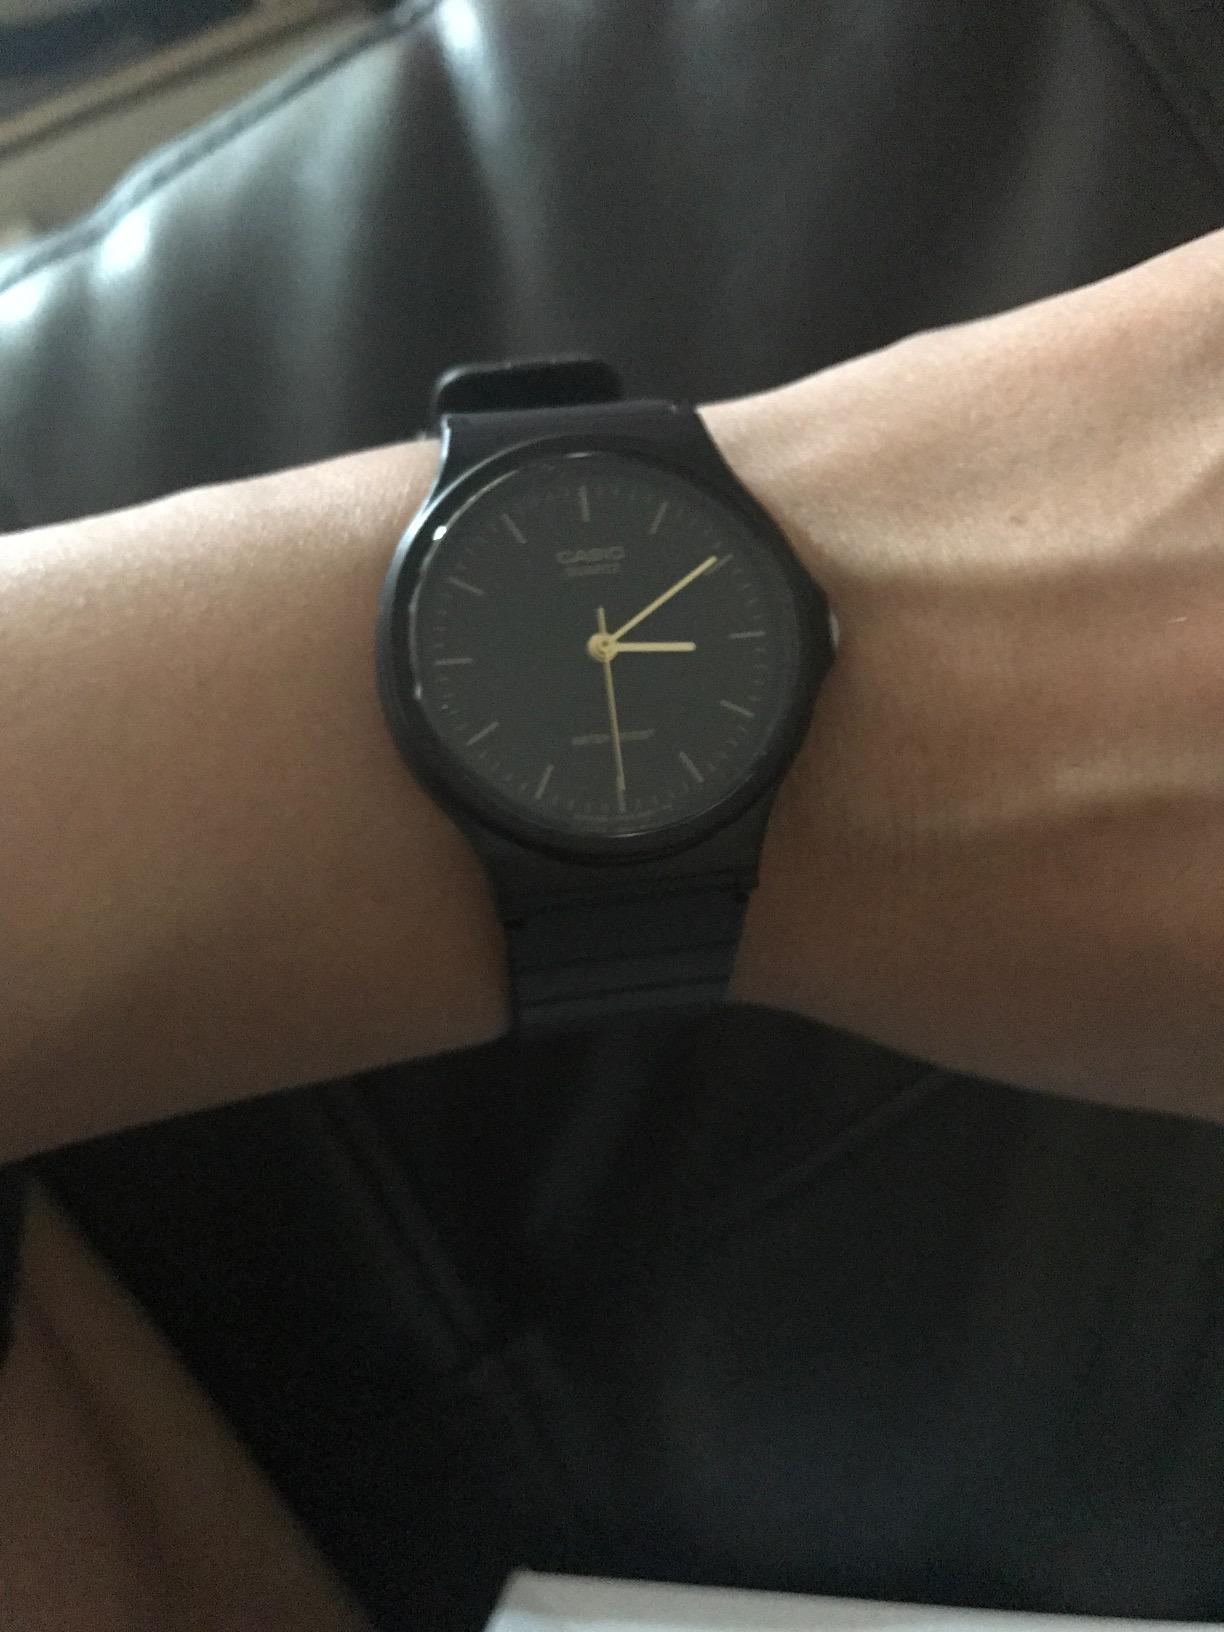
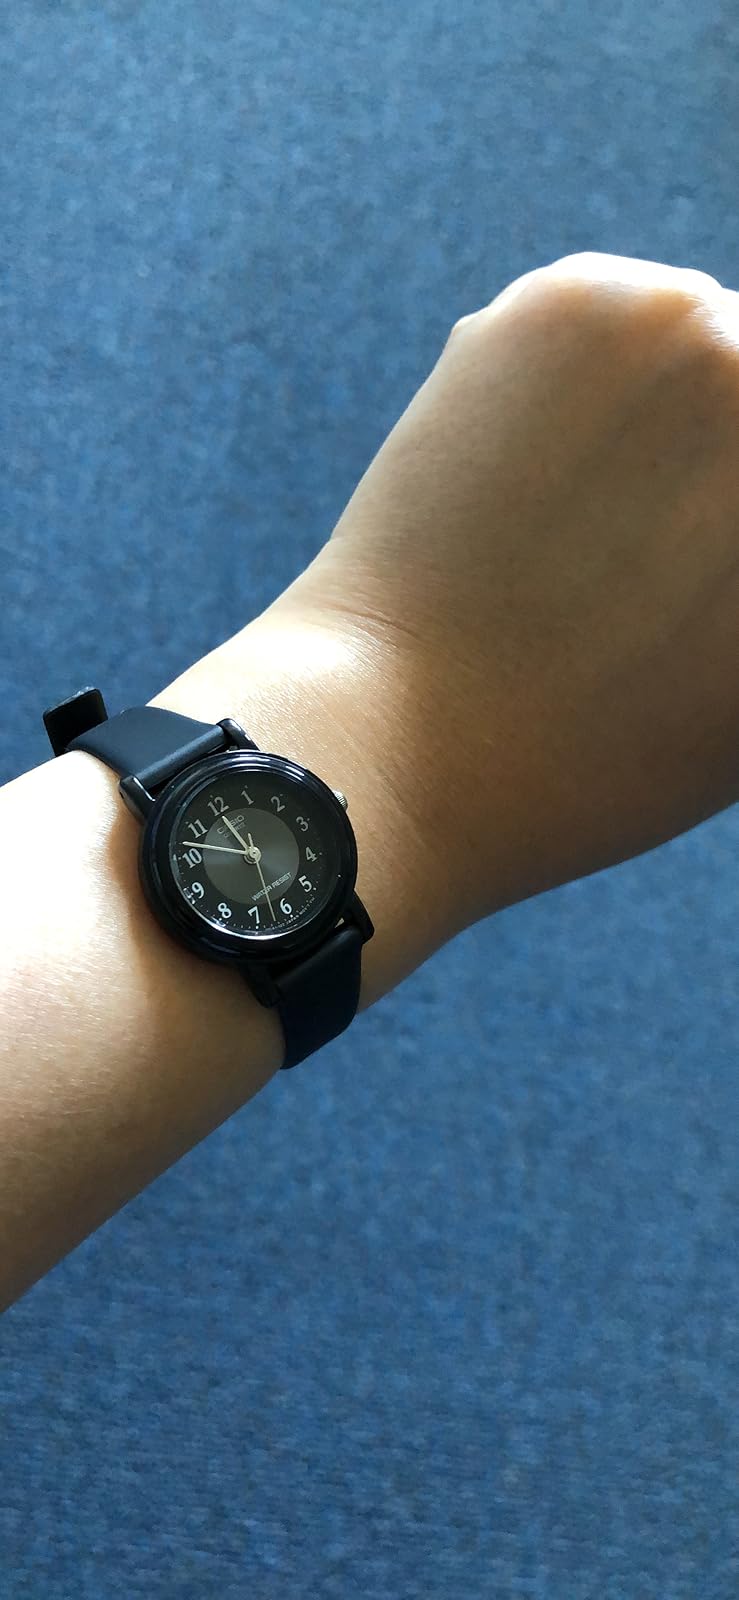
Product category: accessories_watch
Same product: no